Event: Nepal Earthquake
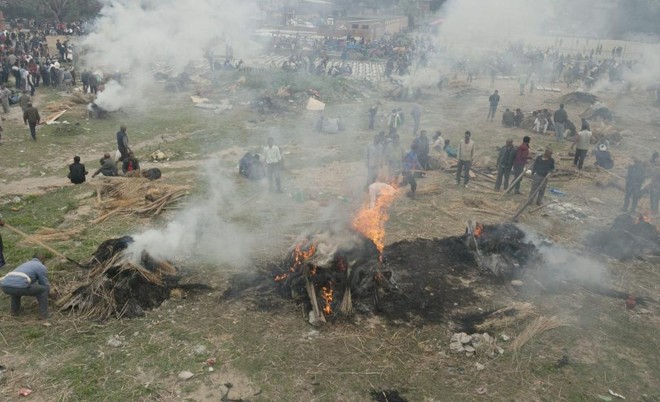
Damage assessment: damage